2012 FIA World Endurance Championship

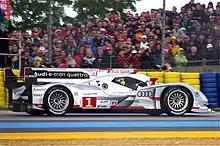
Audi won five of the eight championship races with their R18s

An initial calendar was announced on 12 November 2011, featuring eight races in eight countries on four continents. Sebring, Spa-Francorchamps, Le Mans, and Silverstone are retained from the 2011 Intercontinental Le Mans Cup, while the Chinese round remained undecided between 2011's Zhuhai International Circuit or the Shanghai International Circuit. Three new races at the Autódromo José Carlos Pace, Bahrain International Circuit, and Fuji Speedway expand the series to a new continent, replacing the former ILMC round for the Petit Le Mans. A revised calendar released on 7 December swapped the dates of the events in Bahrain and Fuji, while ACO confirmed on 2 February that the final round would be hosted in Shanghai, with the date moved to 27 October. All races were timed events. The 12 Hours of Sebring was a joint event with competitors from the American Le Mans Series sharing half of the race grid, but not scoring points in the World Championship.